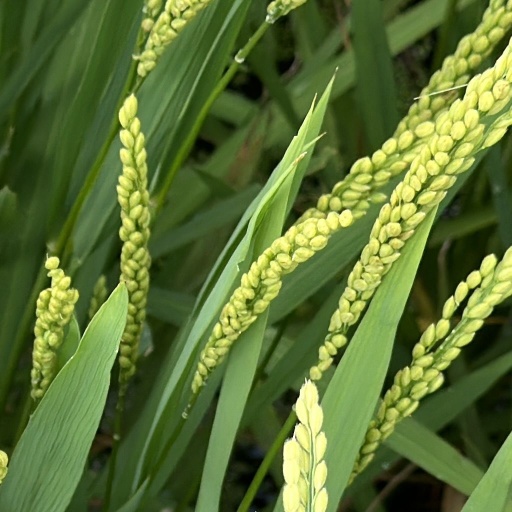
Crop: rice